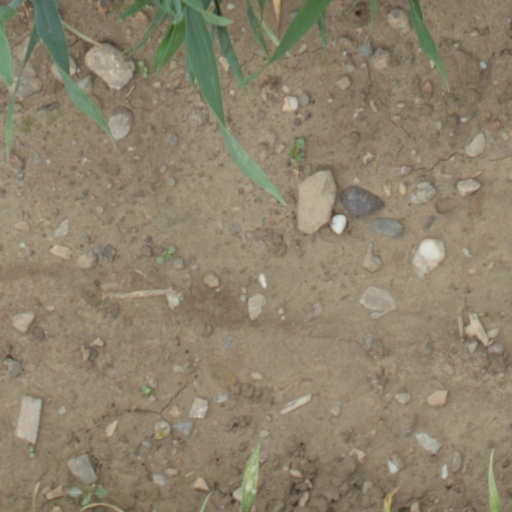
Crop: wheat